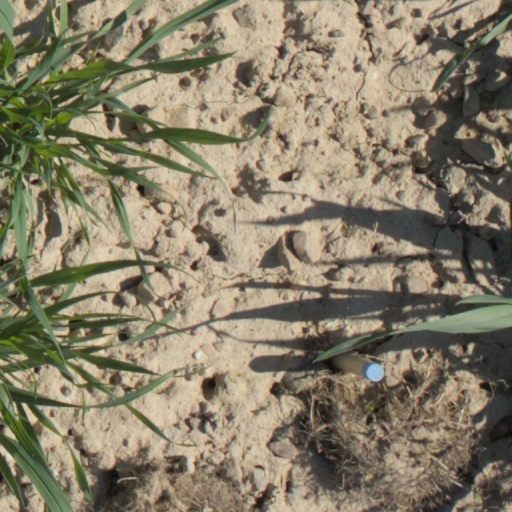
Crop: wheat